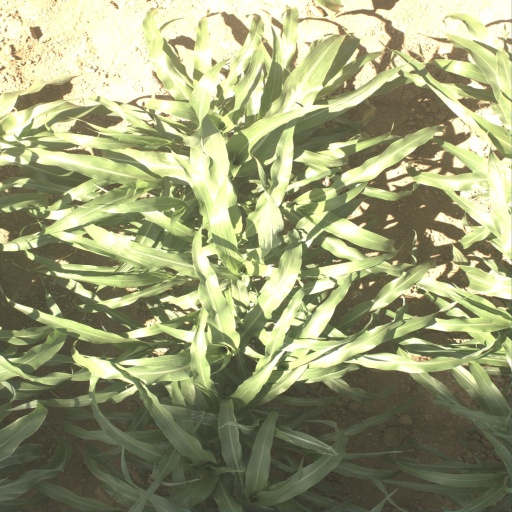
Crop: sorghum